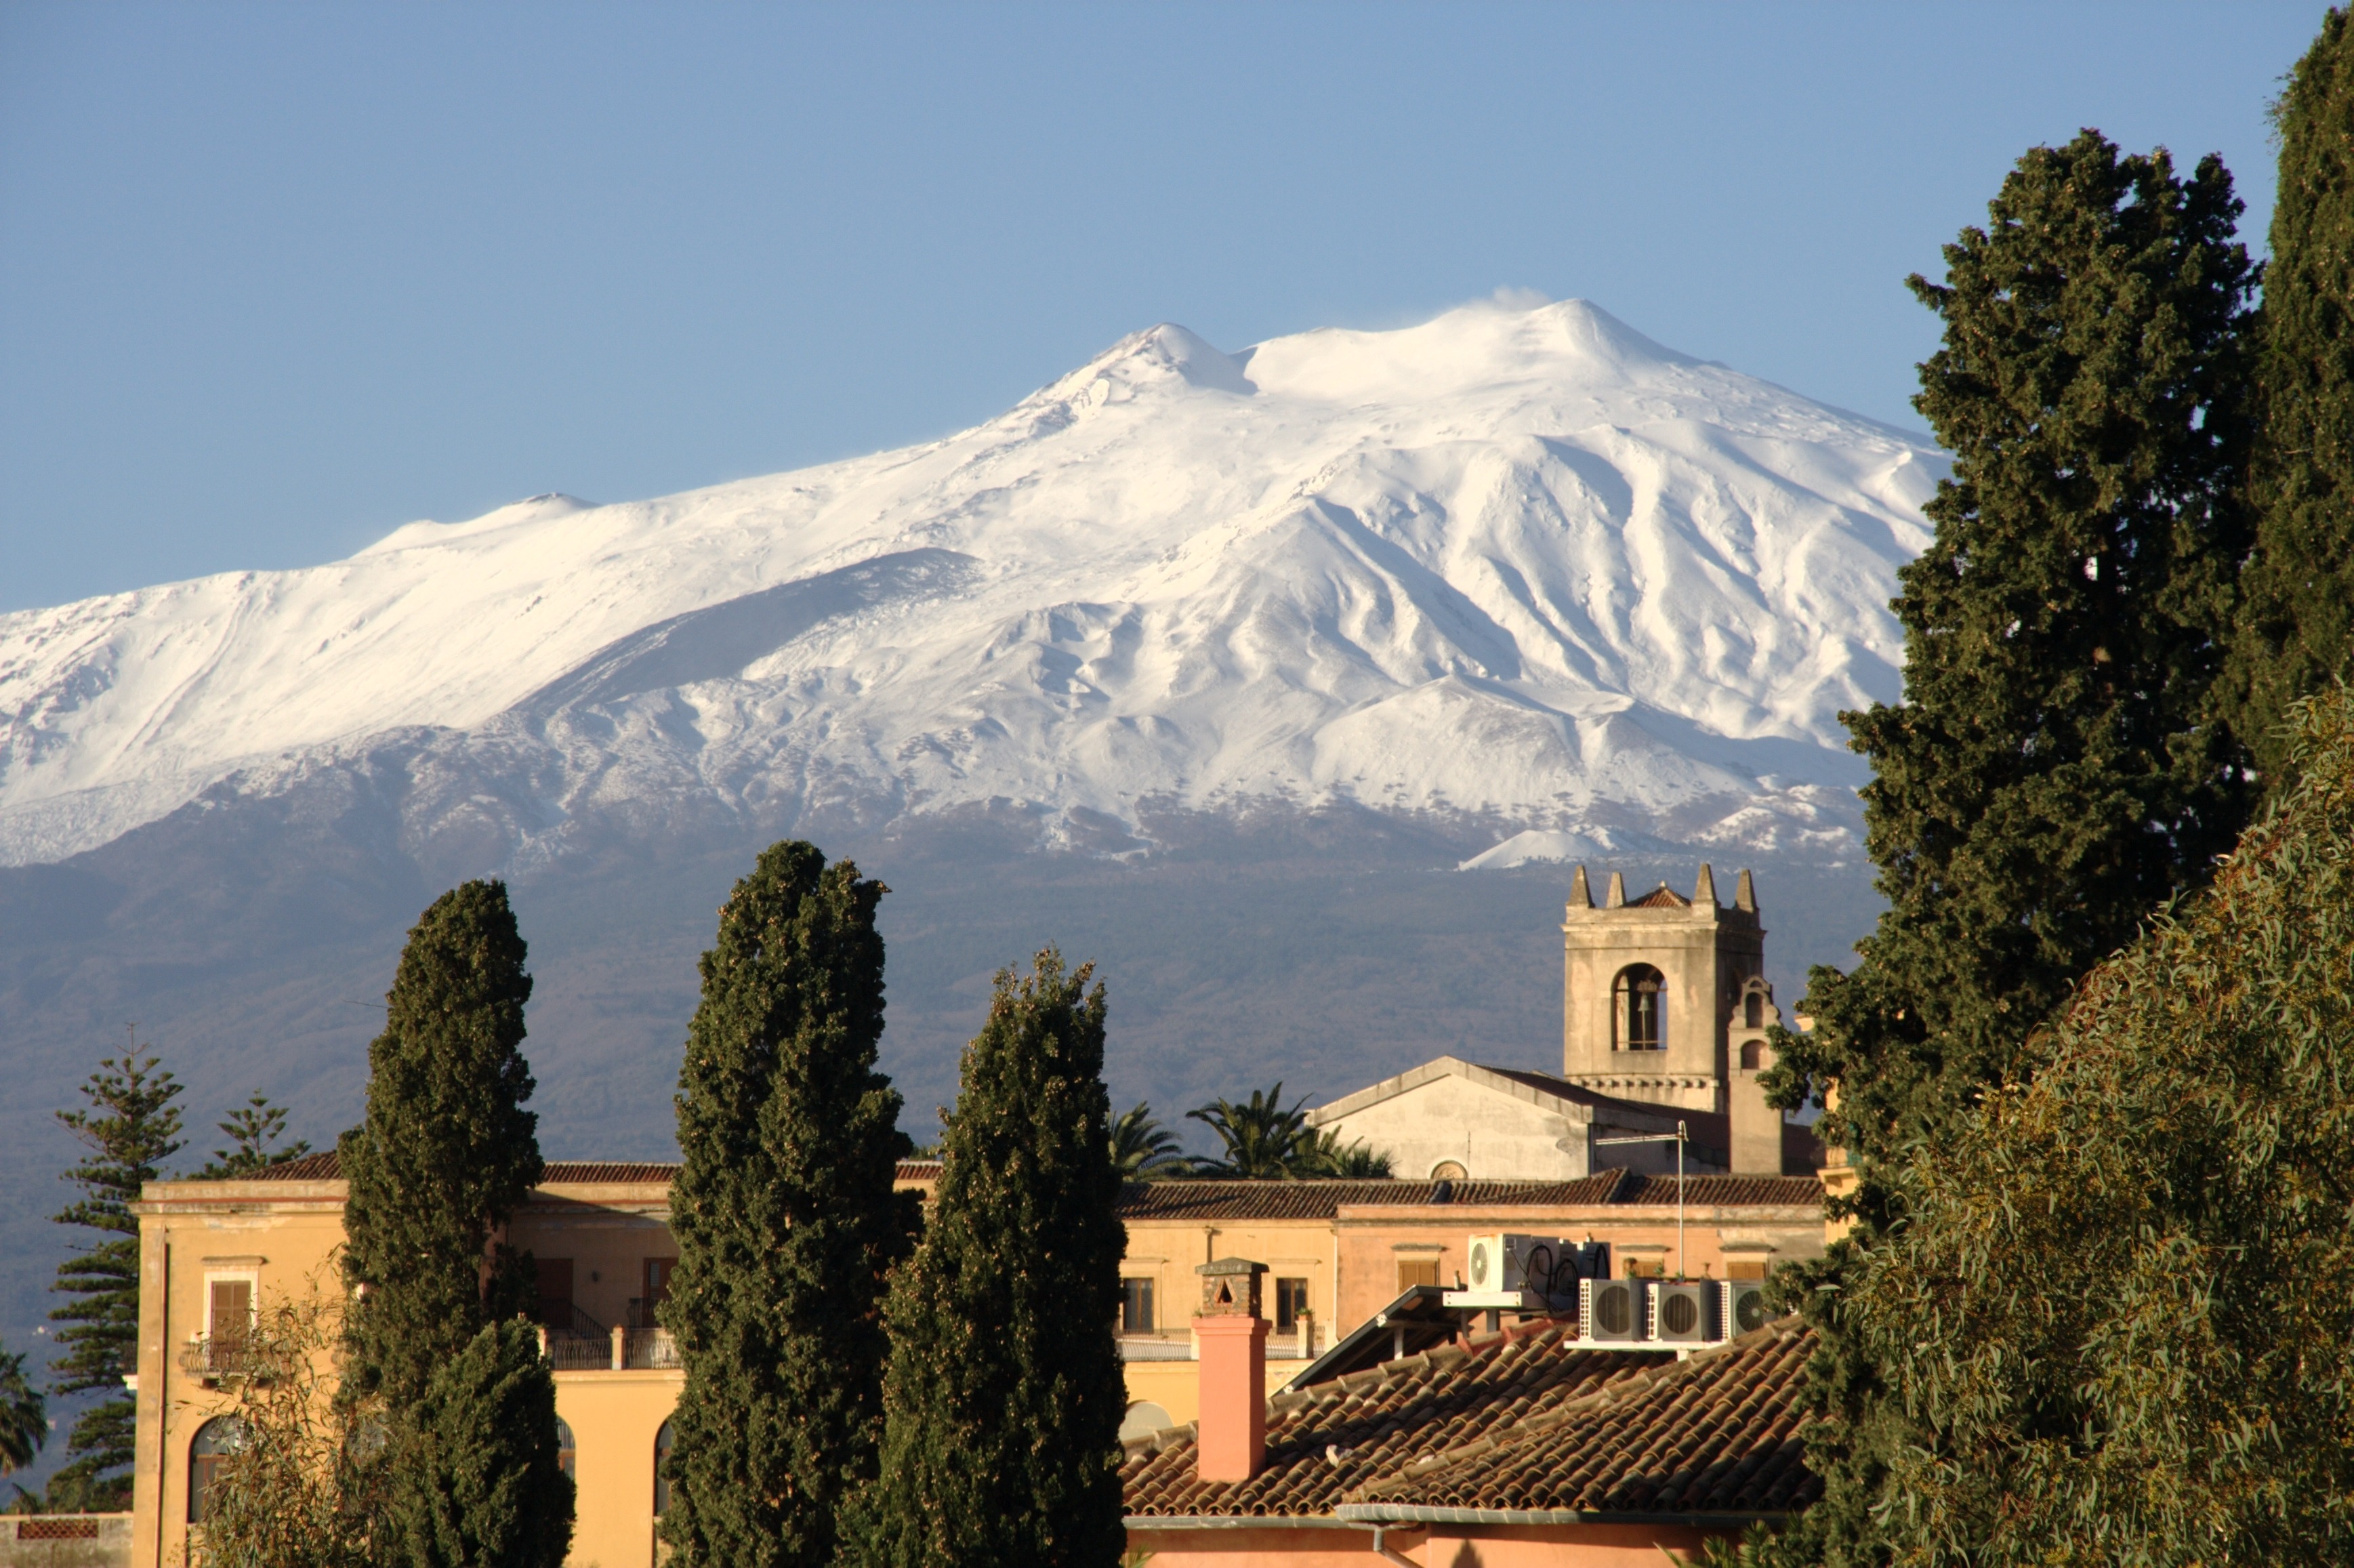
landscape, mountain, snow, hill, mountain range, italy, alps, sicily, taormina, etna, mountainous landforms